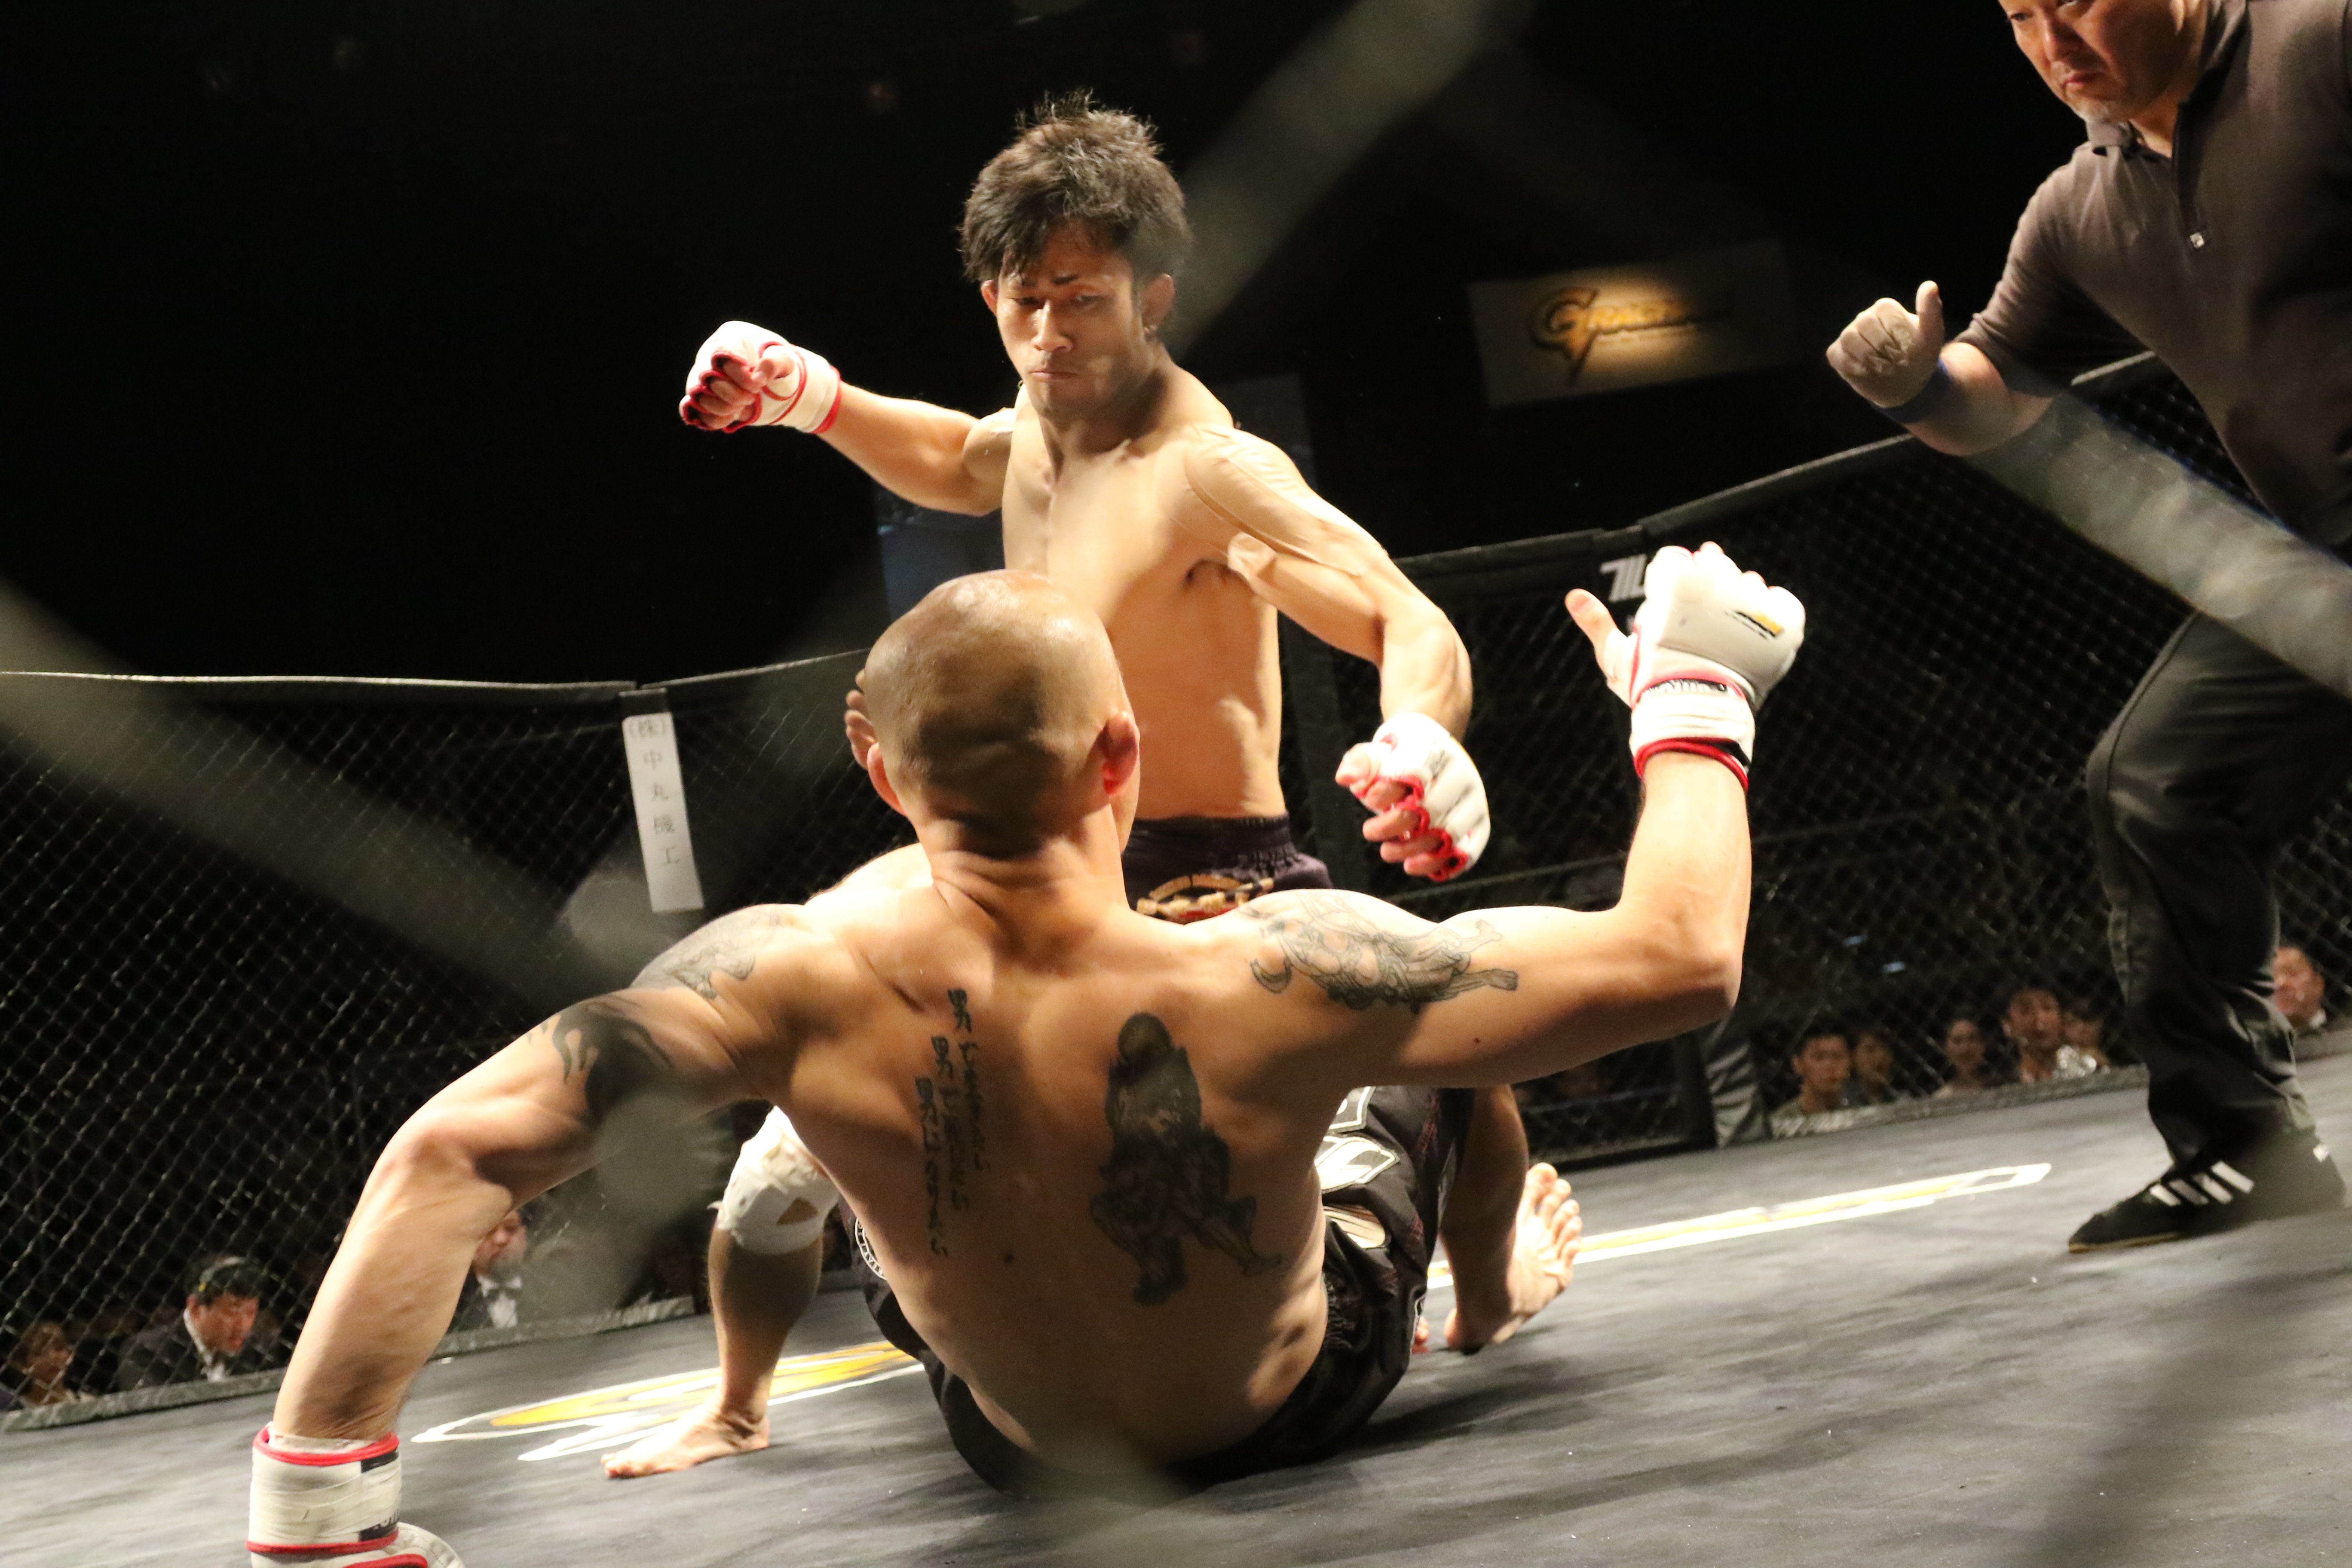
japan, muscle, cage, performance art, fist, boxing, sports, shorts, fighter, wrestling, kick, gloves, punch, mixed martial arts, mma, grachan, shooto, maza, maza fight, muay thai, martial arts, combat sport, waza, individual sports, contact sport, wrestler, shoot boxing, sanshou, professional wrestling